Backlash (2008)

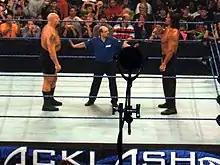
Big Show and The Great Khali staring at each other before their match.

The following contest featured Big Show against The Great Khali in a standard match. Both men wrestled inconclusively until Big Show performed a body slam onto Khali, after which Khali attempted to perform a two handed chokeslam on Big Show. Big Show countered, however, and delivered a chokeslam to Khali. He then covered him for a successful pinfall, winning the match.